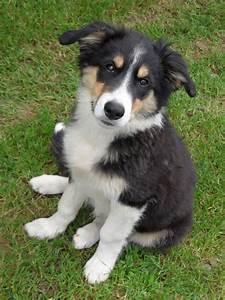
dog